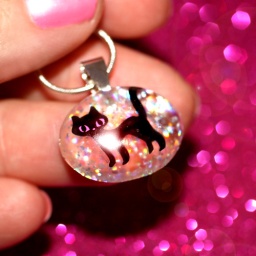
cosmopolitan kitty small clear sparkle oval necklace by isewcute